The Sacred Spirit

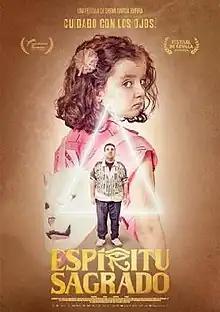
Film poster

The Sacred Spirit is a 2021 tragicomedy film playing with science fiction themes directed and written by Chema García Ibarra. The cast is led by Nacho Fernández, Llum Arques, Joanna Valverde and Rocío Ibáñez. It is a Spain–France–Turkey international co-production.